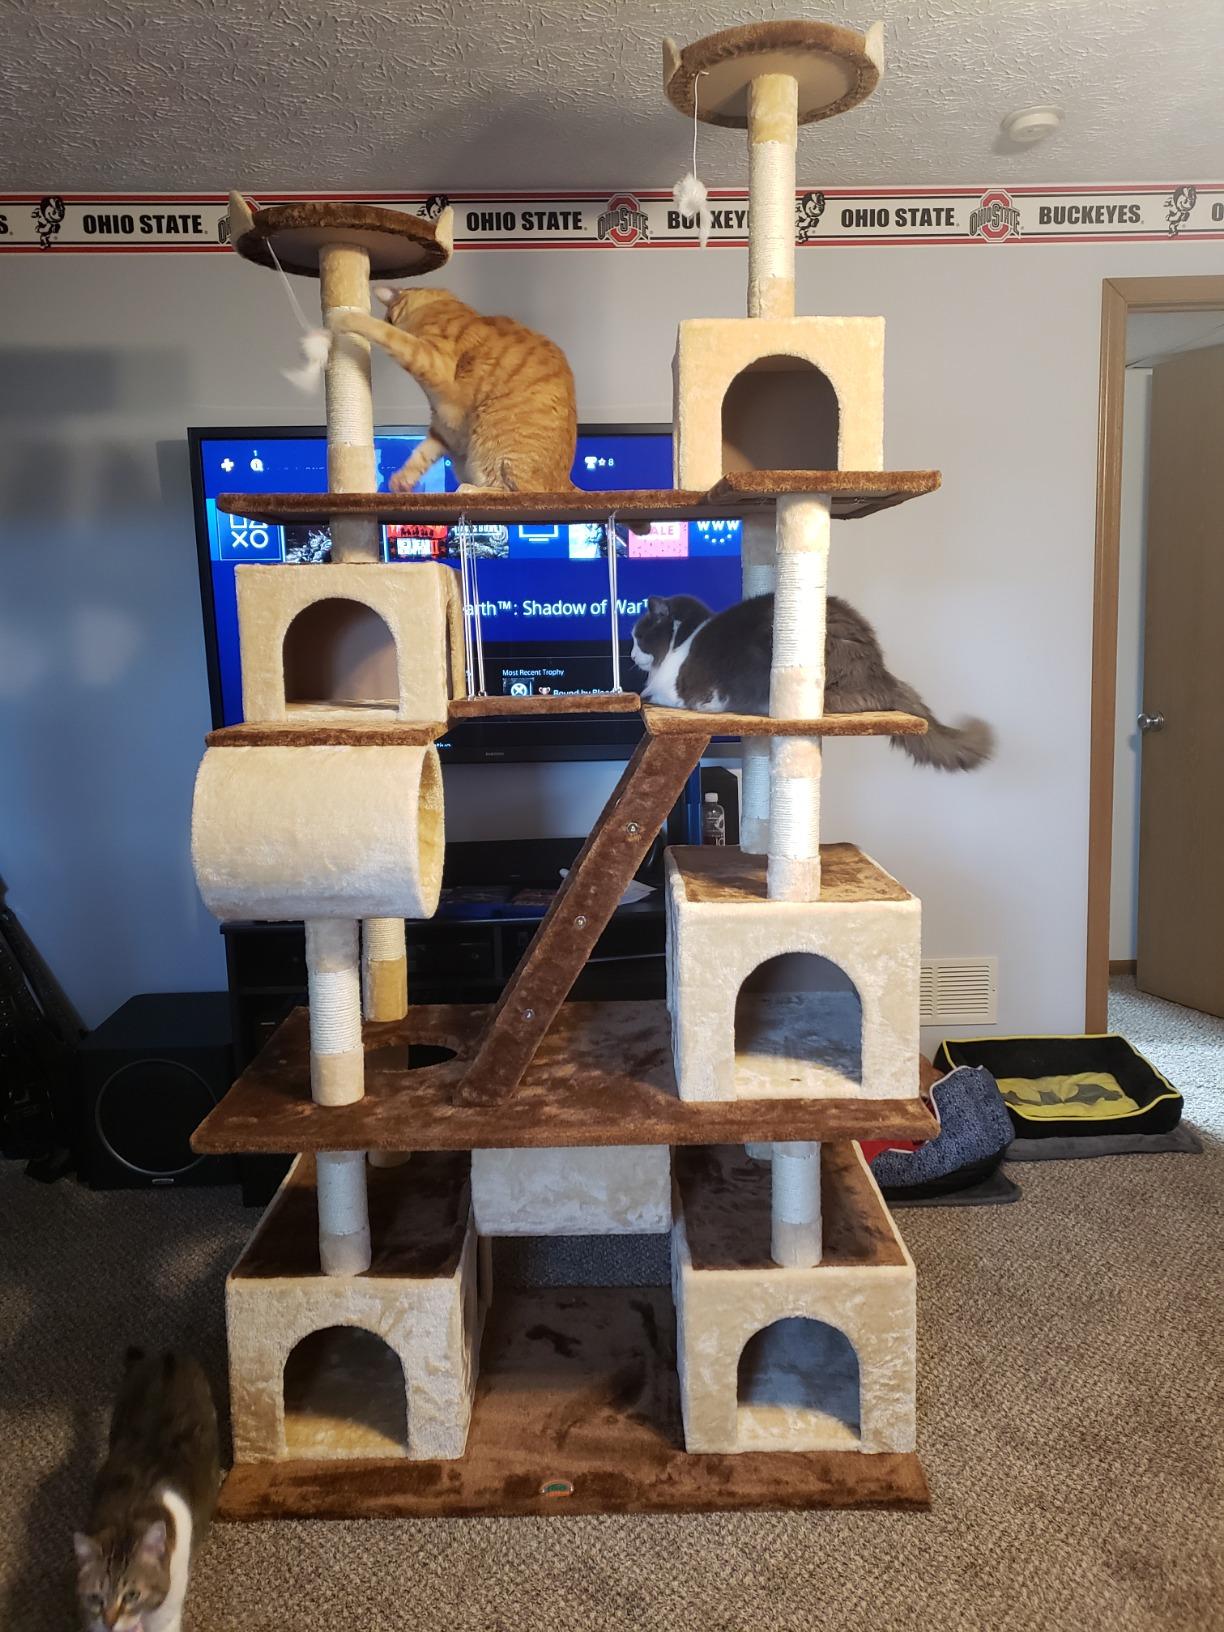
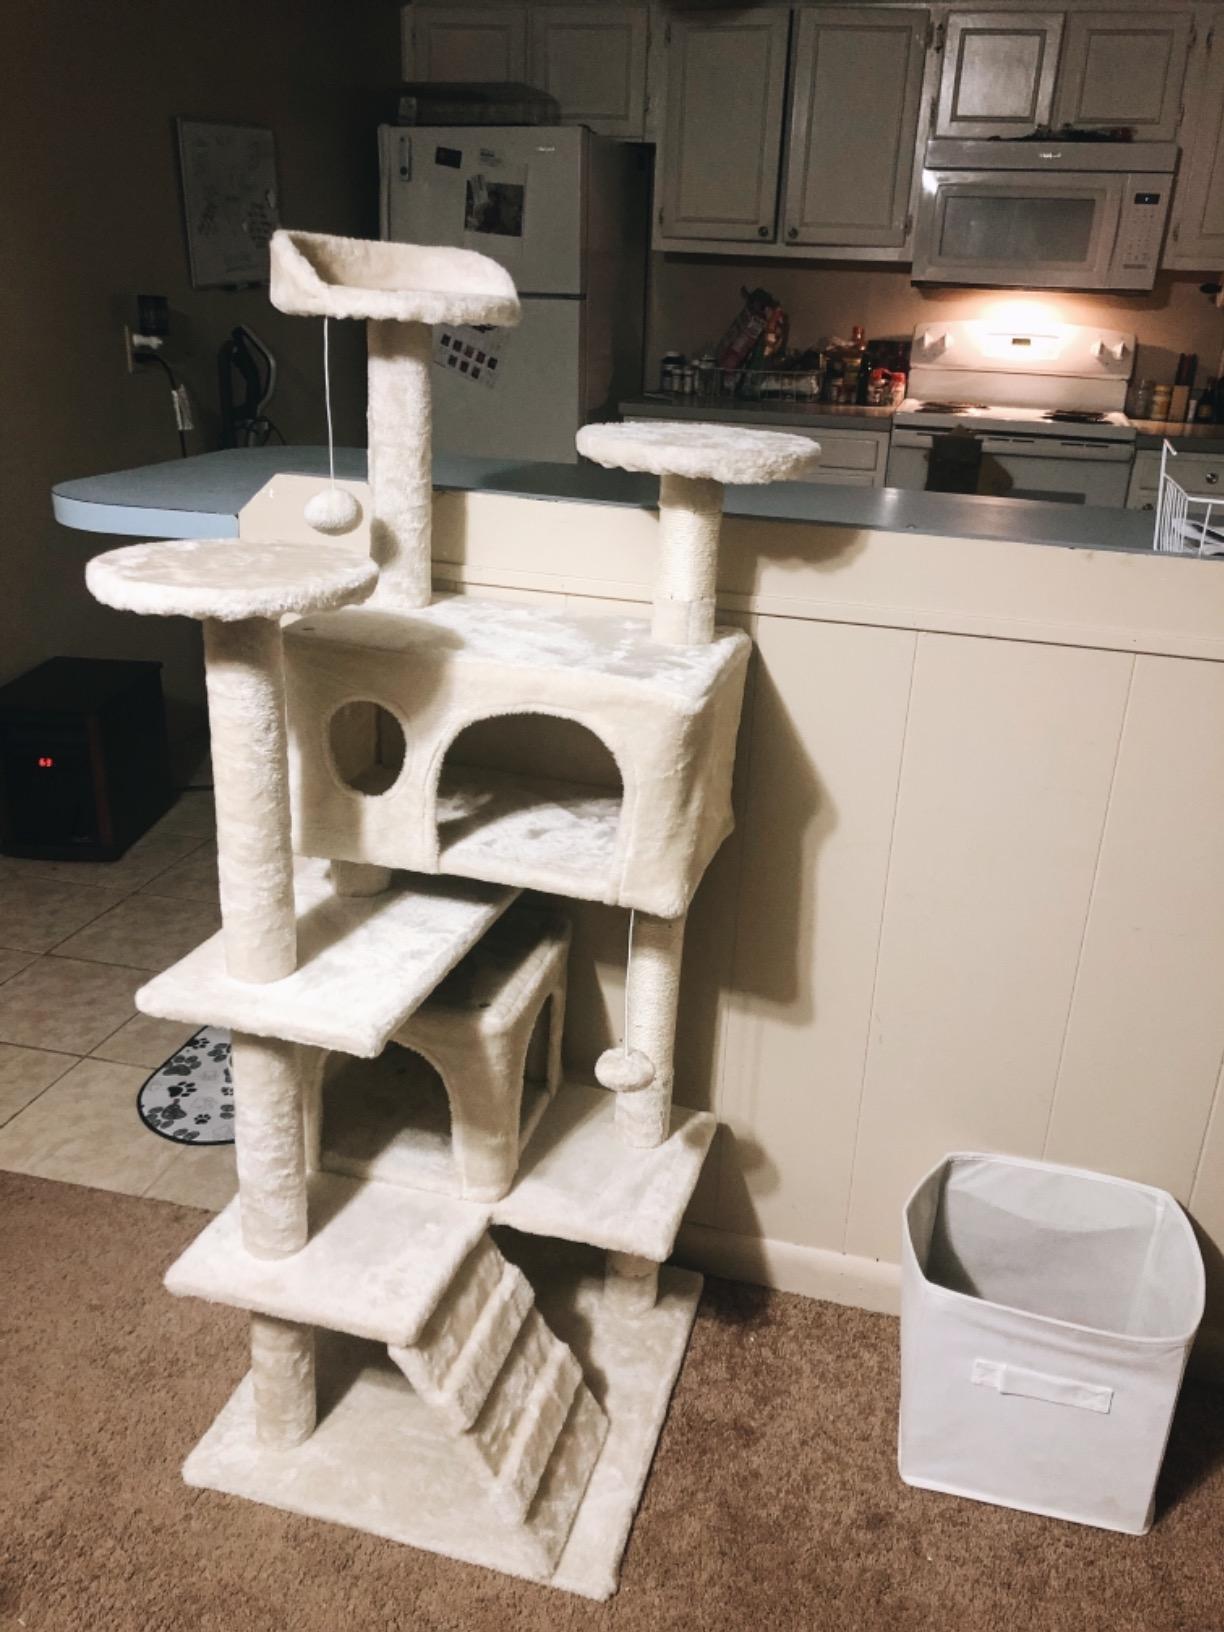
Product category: items_cat tree
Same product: no